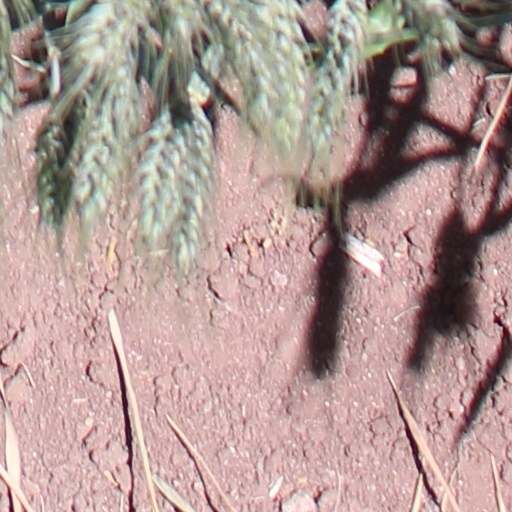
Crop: wheat